Kongde Ri

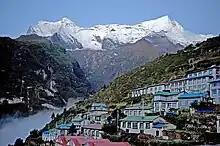
Kongde Ri viewed from Namche

Kongde Ri (sometimes Kwangde Ri) is a mountain in the Himalayas of eastern Nepal. The mountain is located four km west of Namche Bazaar.